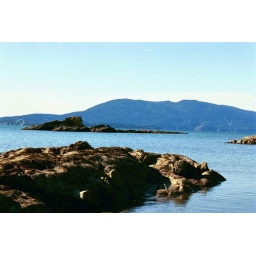
I like how the rocks in the foreground mimic the mountains and hills in the background; I also like the different hues and shades of blue and brown.